Operation Tungsten

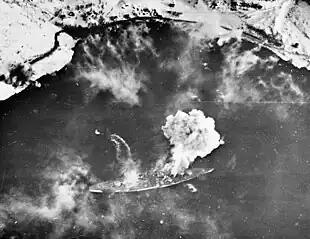
Bombs exploding around "Tirpitz" during the first attack on the battleship

The first wave headed for Norway at low altitude, flying just above the sea to avoid detection by German radar. The aircraft began to climb to a higher altitude when they reached a point from the coast, and had reached by the time they made landfall at 5:08 am. The force approached the Altenfjord from the west, passing over the western end of the Langfjord before turning south, then looping to the north and attacking the battleship over the hills on the southern shore of Kaafjord shortly before 5:30 am.